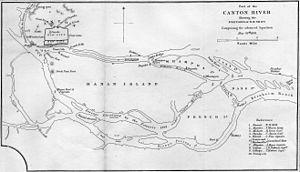
La première bataille de Canton opposa les forces Britanniques et Chinoises de la dynastie Qing dans la ville de Canton, province de Guangdong, du 23 octobre au 5 novembre 1856 et fut la première bataille de la Seconde Guerre de l'Opium. Elle fit suite à l'incident de l'Arrow, casus belli choisi par les britanniques pour le déclenchement des hostilités.